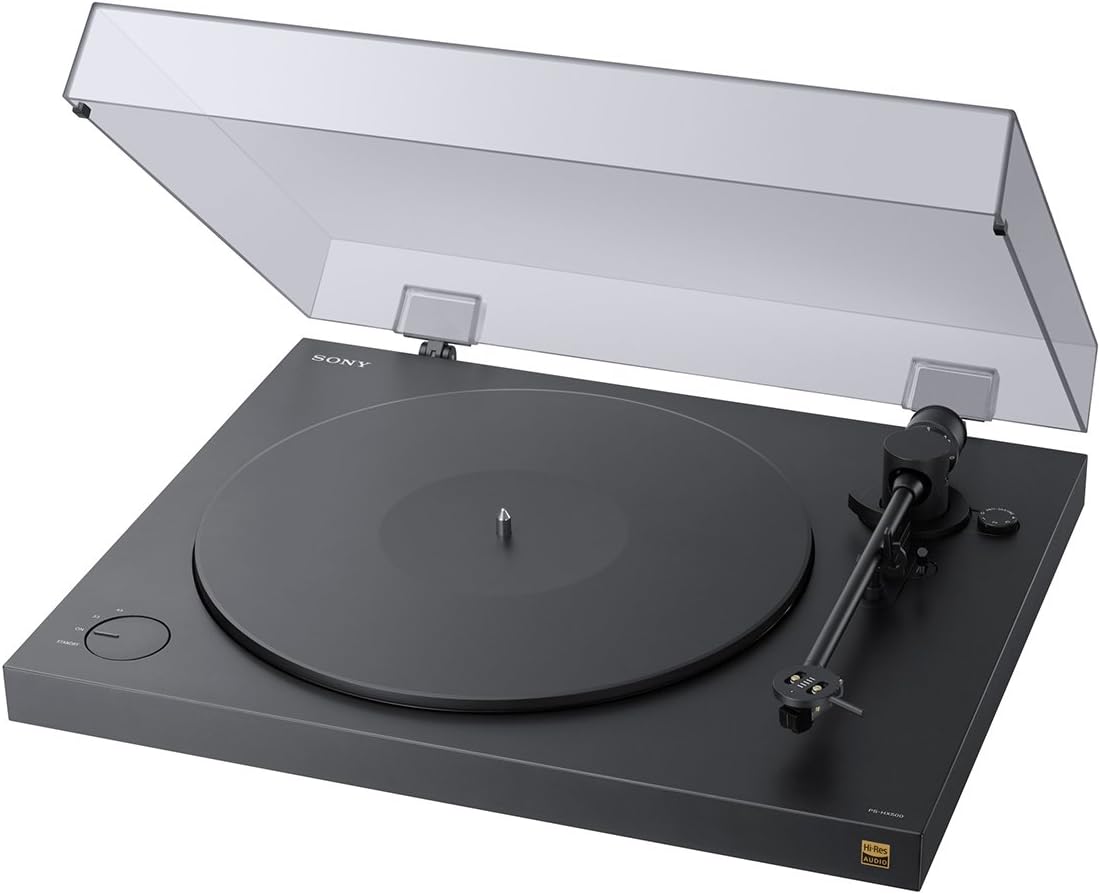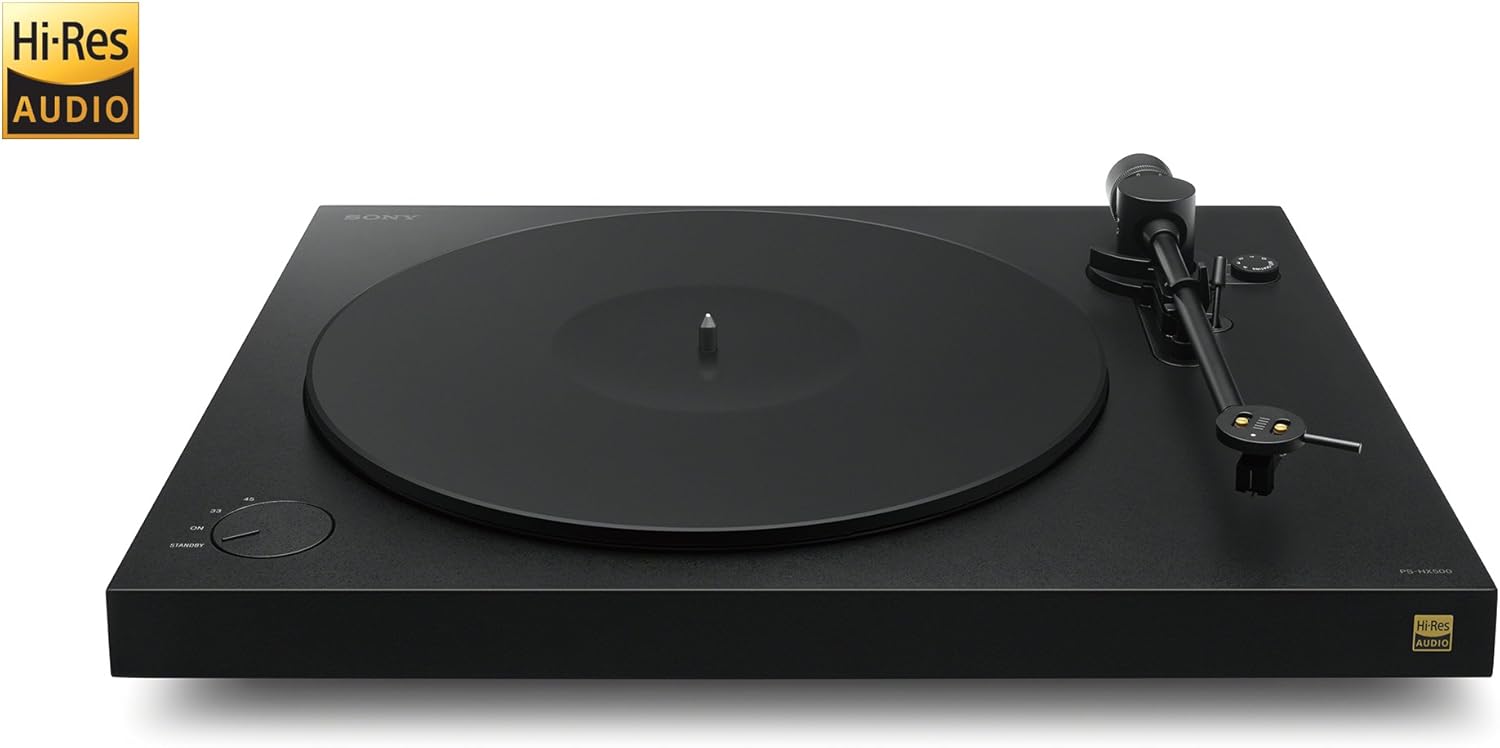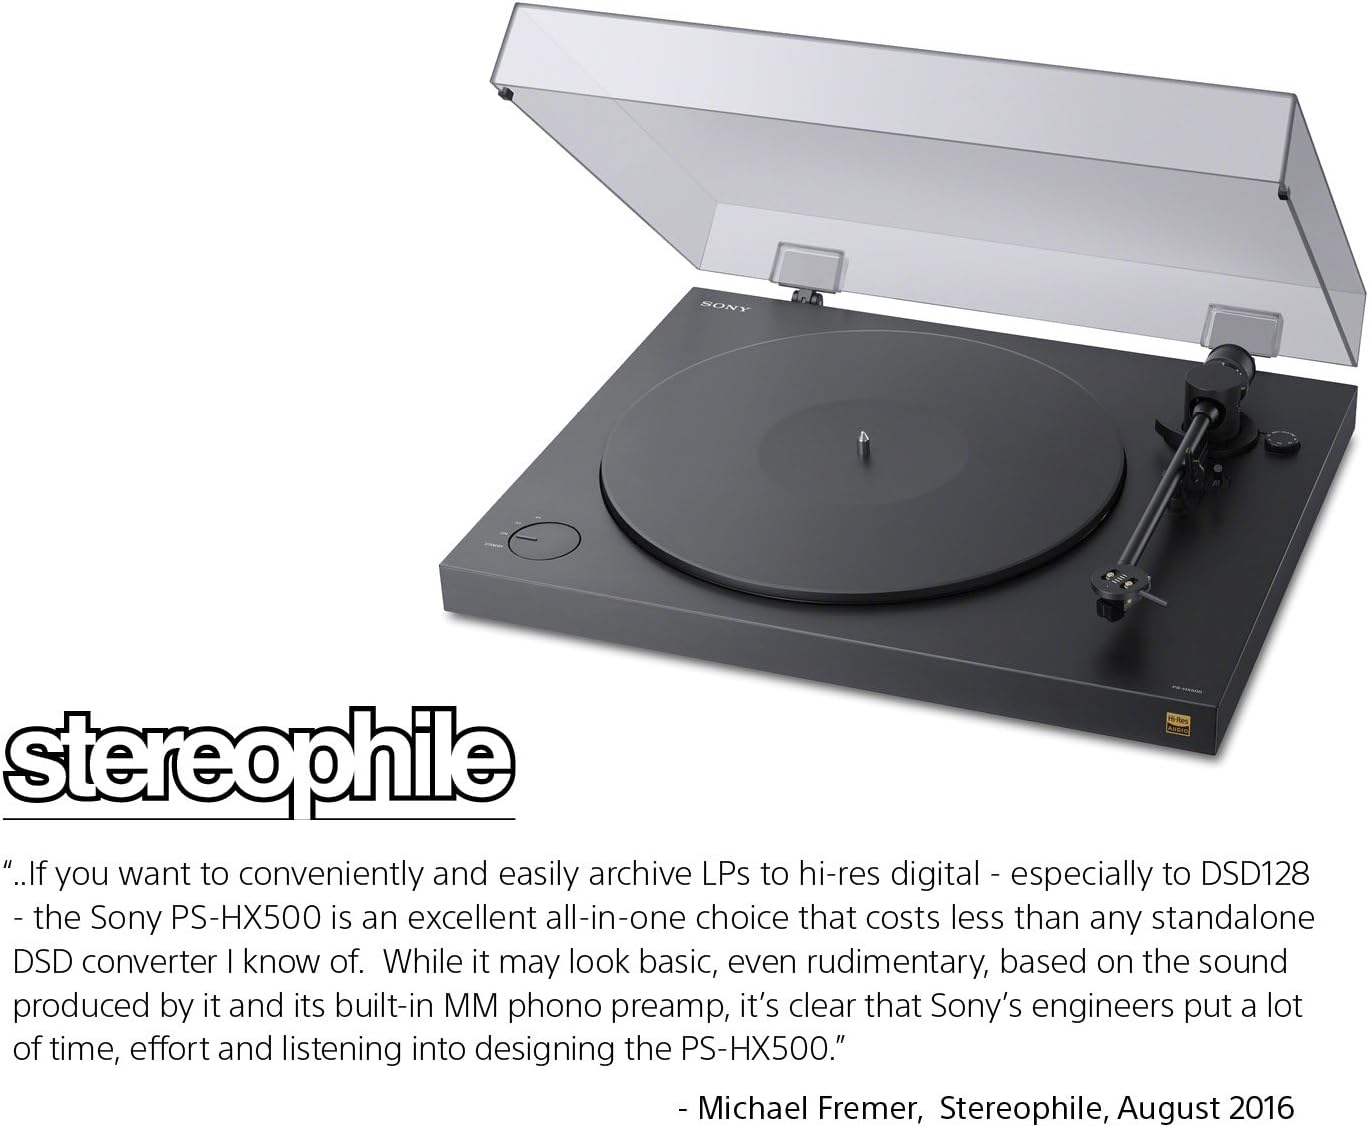
Sony PSHX500 Hi Res USB Turntable (Black)
Category: Home Audio & Theater
Meet the turntable that plays records and lets you convert tracks to portable, Hi-Res Audio for the authentic sound of vinyl that goes with you. Sit back and enjoy superior quality analog sound or plug it into your PC to digitally capture the music at its best for personal listening on compatible Hi-Res Audio players. It's vinyl reborn.
Features: Enjoy all the smooth and warm sound expressions of your vinyl thanks to high-quality audio technologies that ensure the best possible analog playback. | The integrated shell improves durability and stabilizes the cartridge for superior focusing and dimensionality of sound, while its lightweight structure improves traceability. | Supports both phono and line output so you can play through integrated amp or external phono EQ.Turntable Speed - 33 1/3 r/min, 45 r/min | Breathe new life into analog masterpieces with Hi-Res audio up to DSD quality. Just hook up the PS-HX500 turntable to your PC via USB, play a record and digitally archive the music from your favorite vinyl recordings in Hi-Res | The HX500's supplied software lets you use a PC or Mac to conveniently edit tracks from both sides of an album and transfer them in high resolution to a compatible portable player or device for playback—anywhere and anytime | DSD Native AD converter: The internal A/D converter supports native conversion from analog to DSD 2.8 MHz or 5.6 MHz digital.